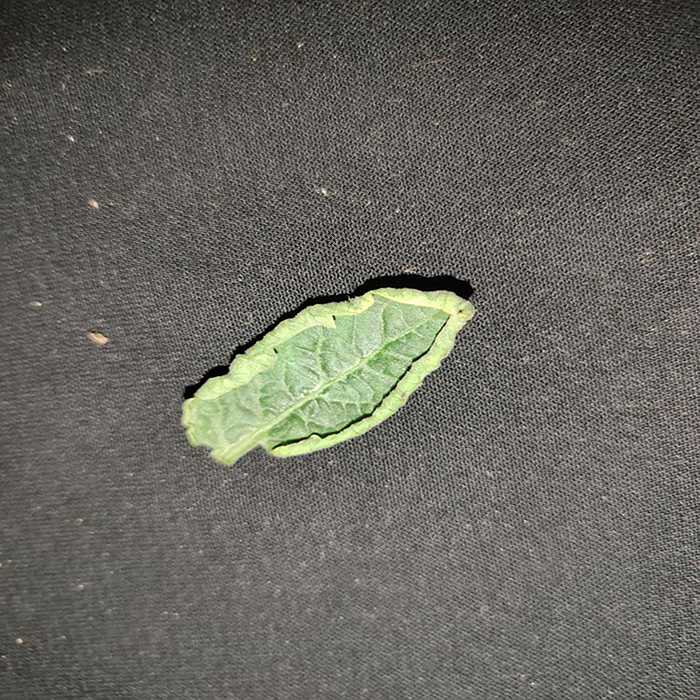
Plant: Tomato
Label: Tomato leaf curl virus